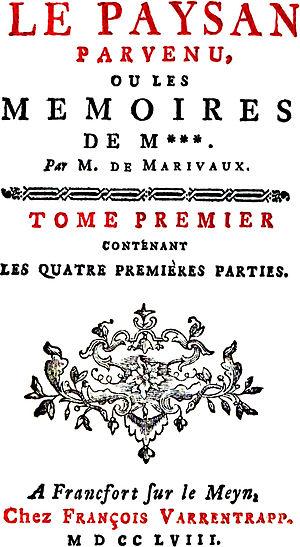
Le Paysan parvenu est un roman-mémoires français en cinq parties de Marivaux, paru chez Pierre Prault de 1734 au début de 1735.